2009 Coca-Cola 600

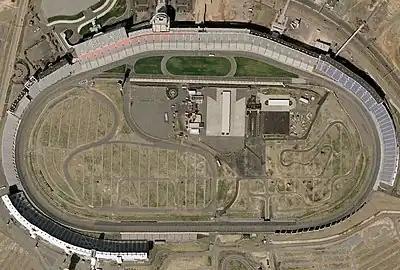
Lowe's Motor Speedway, where the race was held.

The 2009 Coca-Cola 600 was the twelfth stock car race of the 2009 NASCAR Sprint Cup Series and the fiftieth iteration of the event. It was held on May 25, 2009, at Lowe's Motor Speedway in Concord, North Carolina after being postponed on May 24 because of inclement weather. Scheduled for 400 laps on the quad-oval, the race was won by David Reutimann of Michael Waltrip Racing after being shortened to 227 laps because of poor weather conditions. Ryan Newman finished second ahead of Robby Gordon, Carl Edwards, and Brian Vickers, who completed the first five positions.